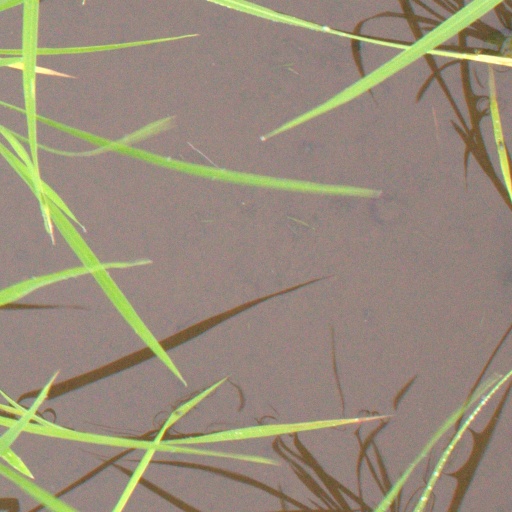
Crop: rice